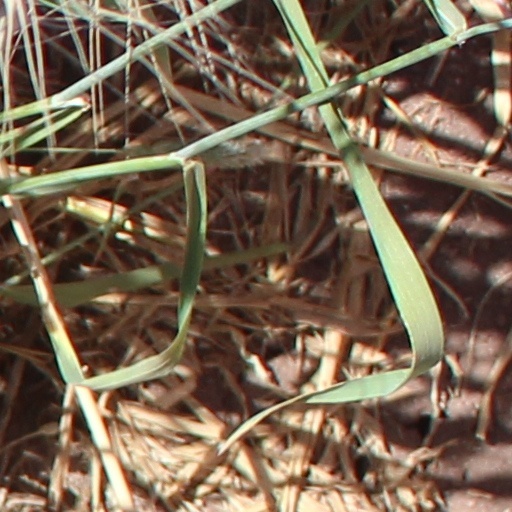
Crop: wheat